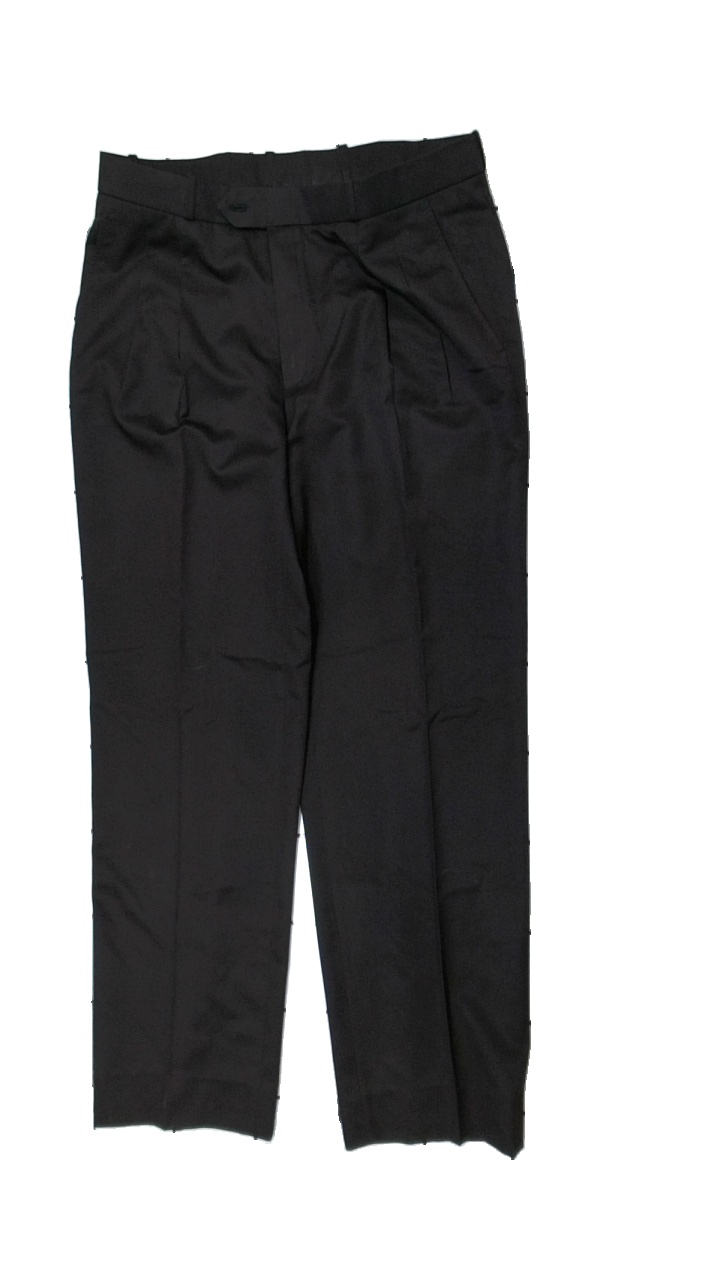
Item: Trousers (Men)
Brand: Missing
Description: bruna kostymbyxor
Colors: Brown
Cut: Regular
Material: ?
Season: All
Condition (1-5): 5
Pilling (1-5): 5
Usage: Reuse
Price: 50-100